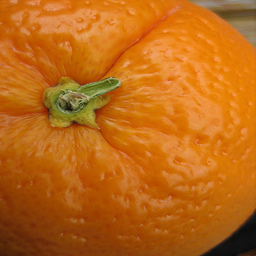
Label: peels